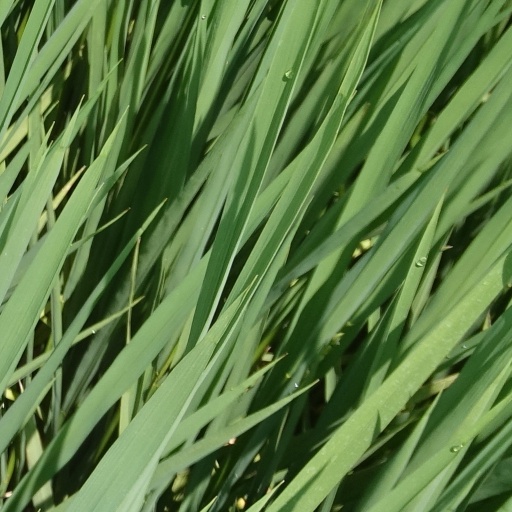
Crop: rice